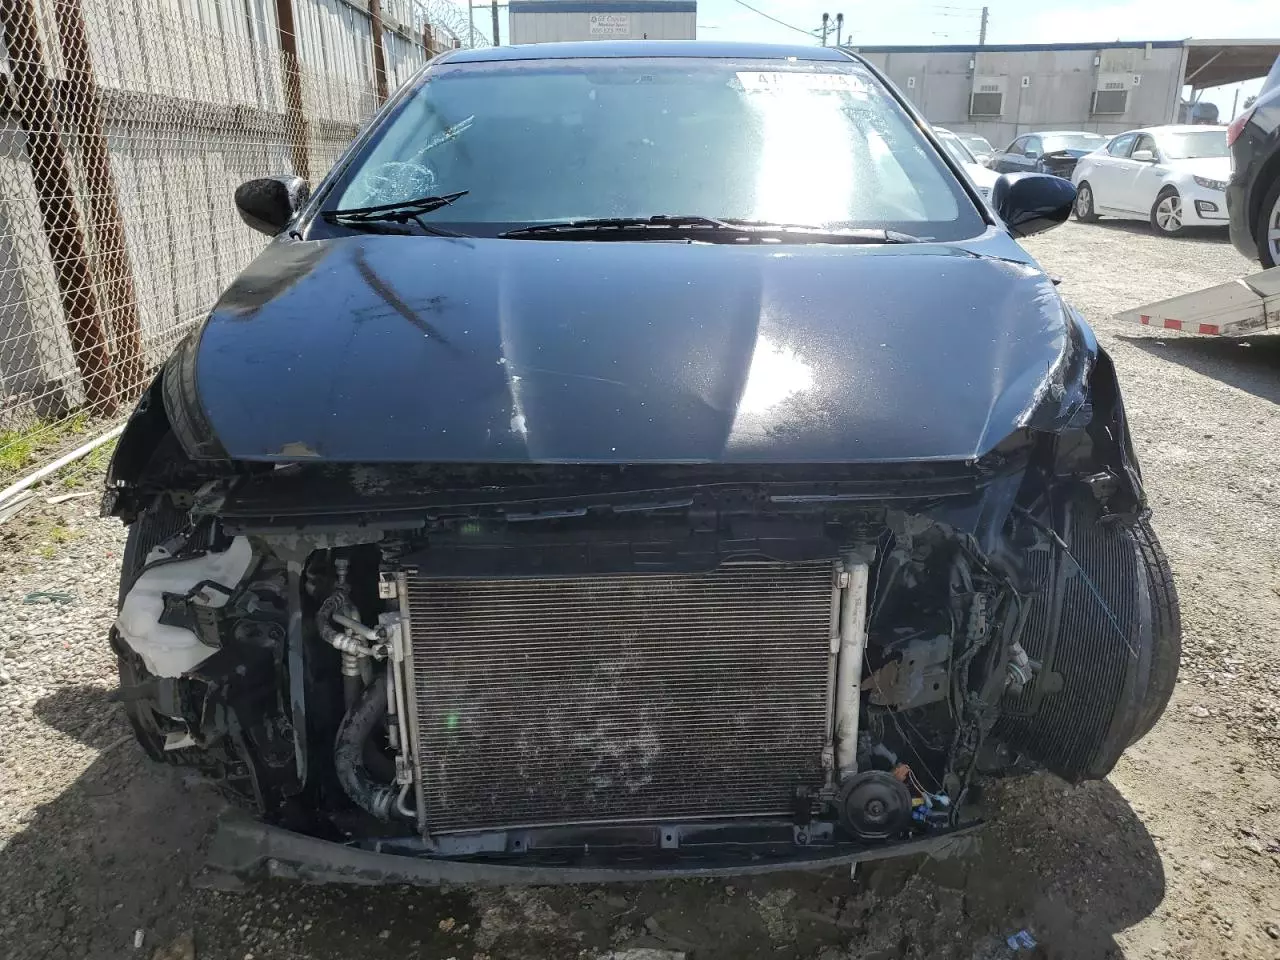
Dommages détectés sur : plaque d'immatriculation avant, pare-choc avant, feu avant droit, feu avant gauche, capot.
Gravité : majeur